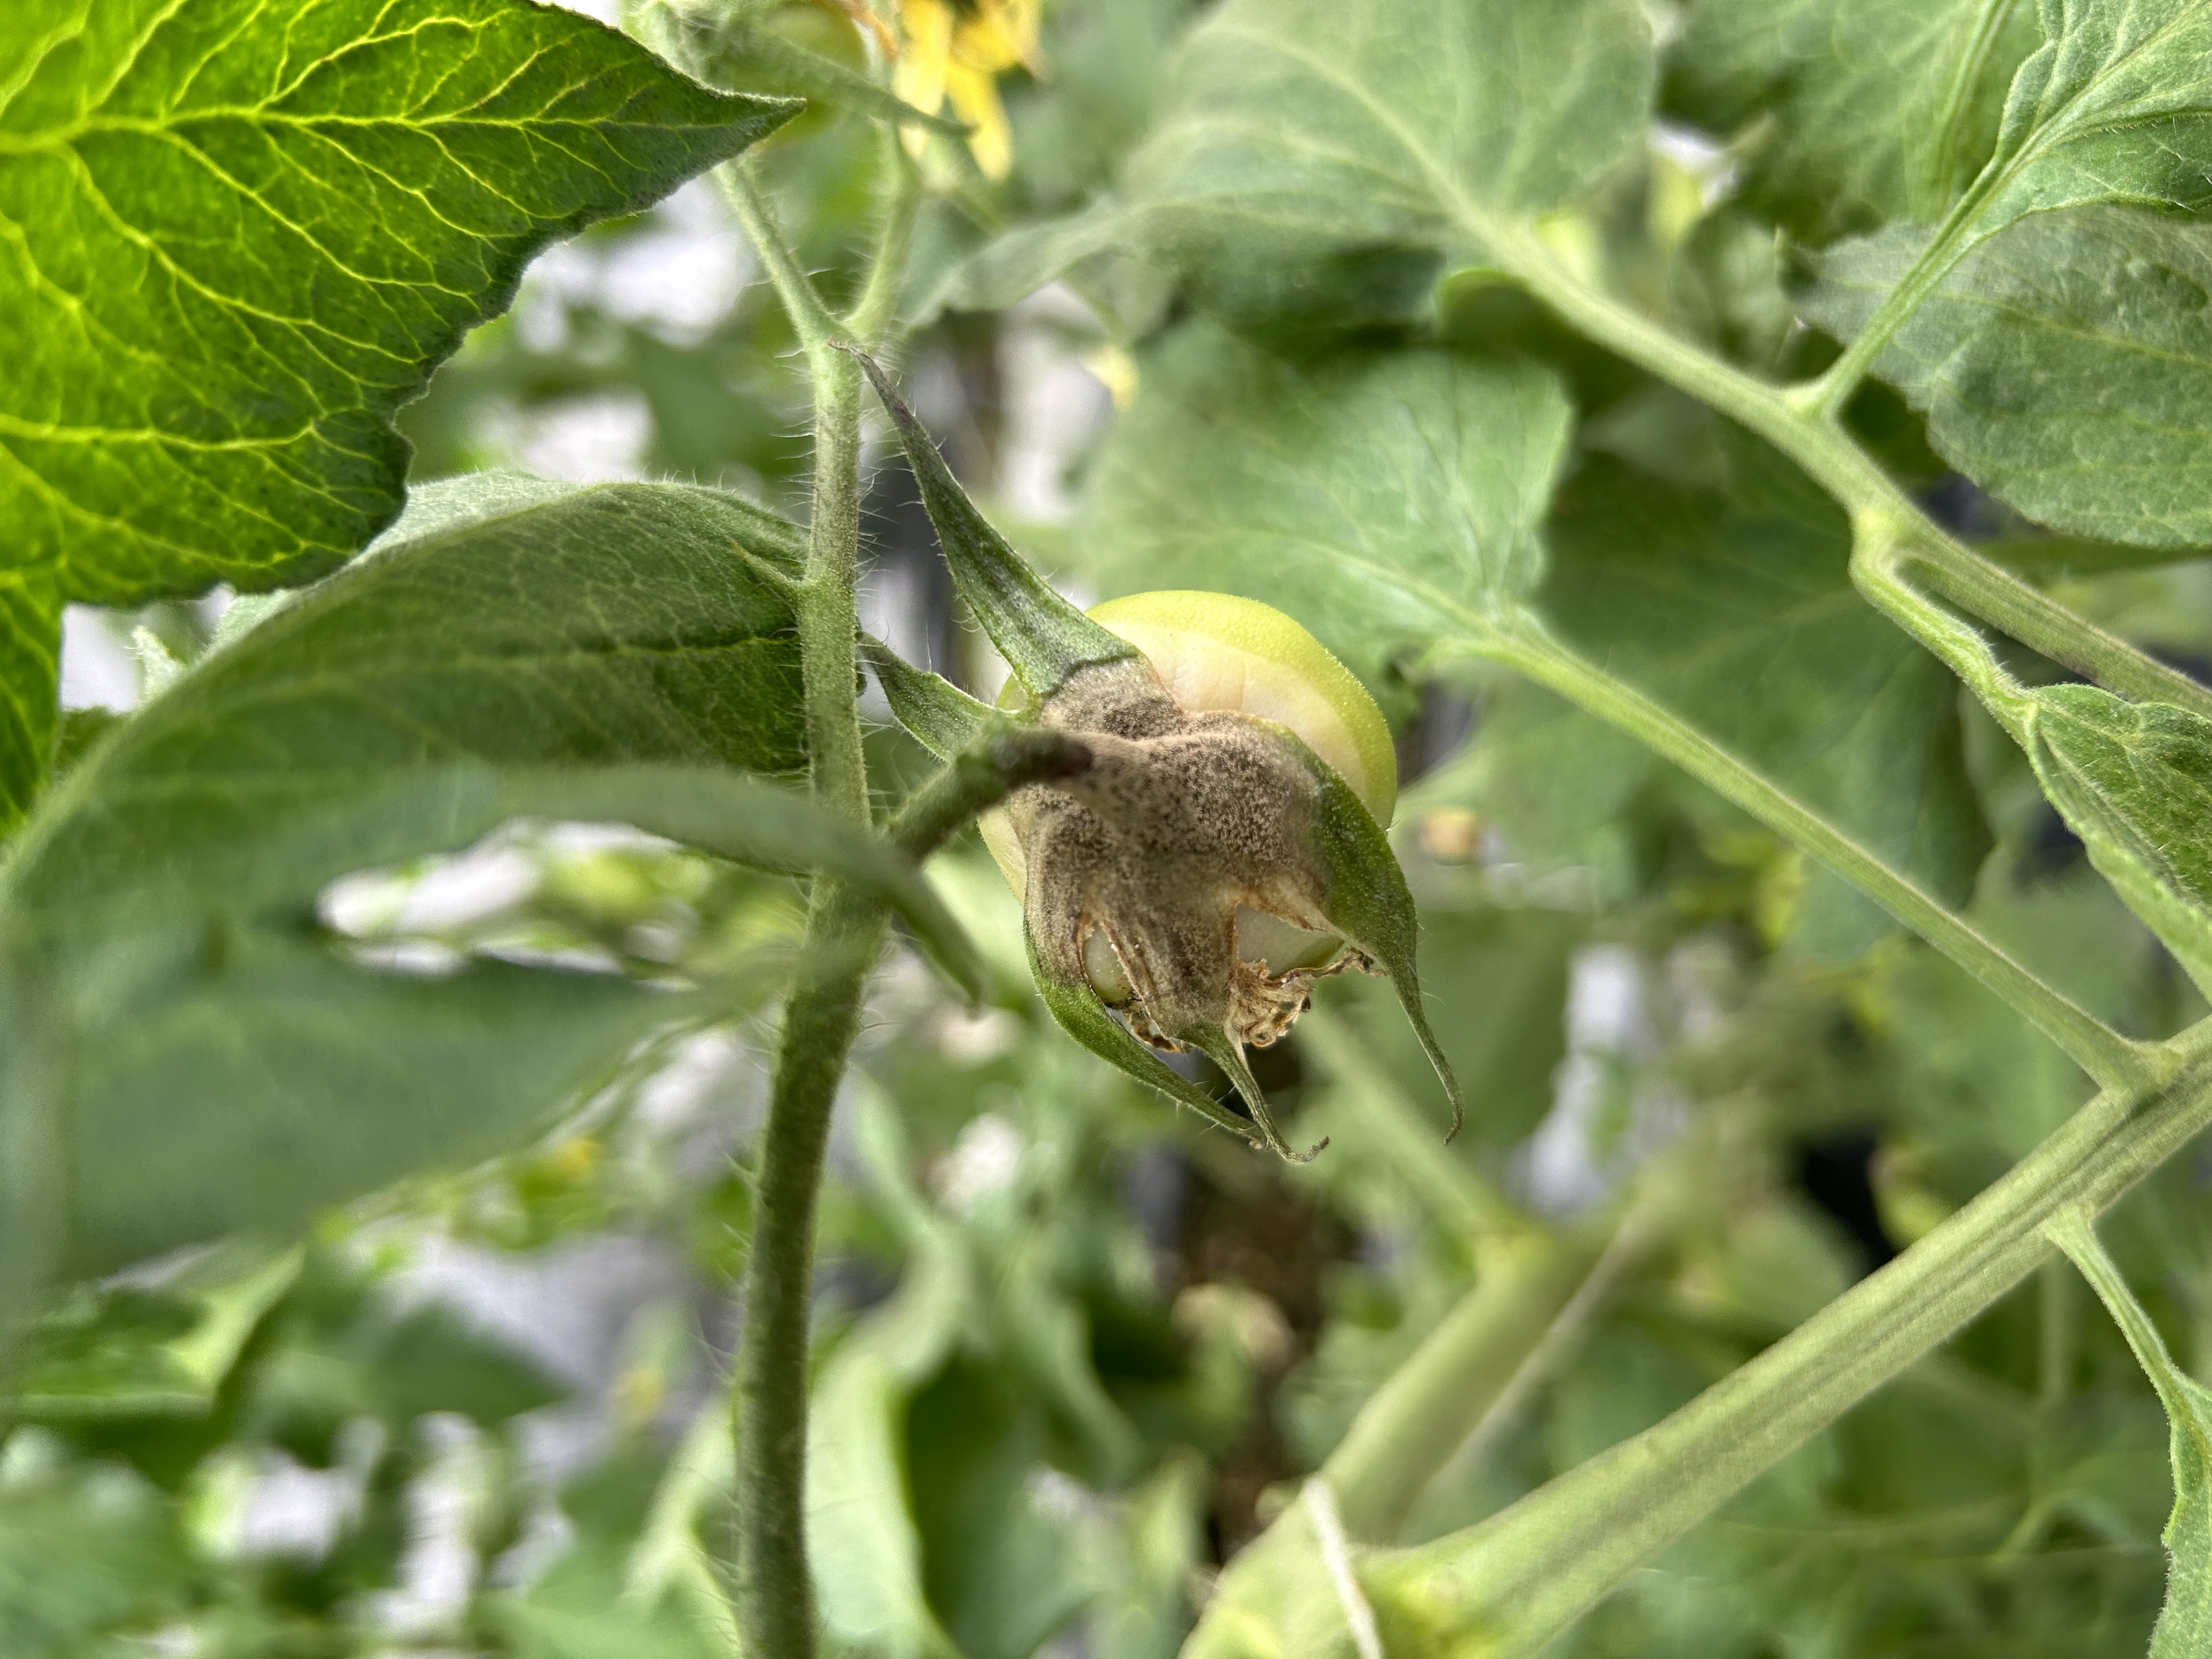
Disease: GrayMold